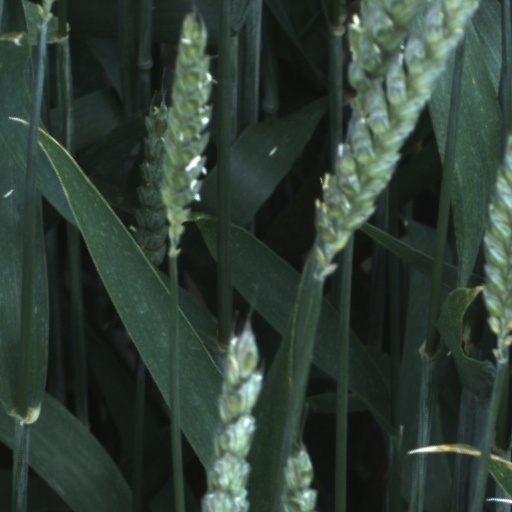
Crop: wheat